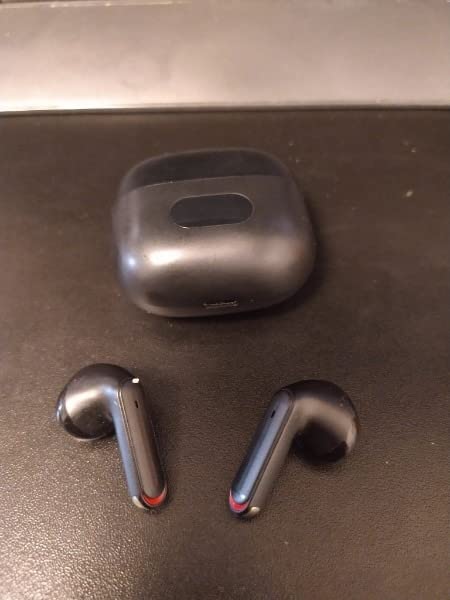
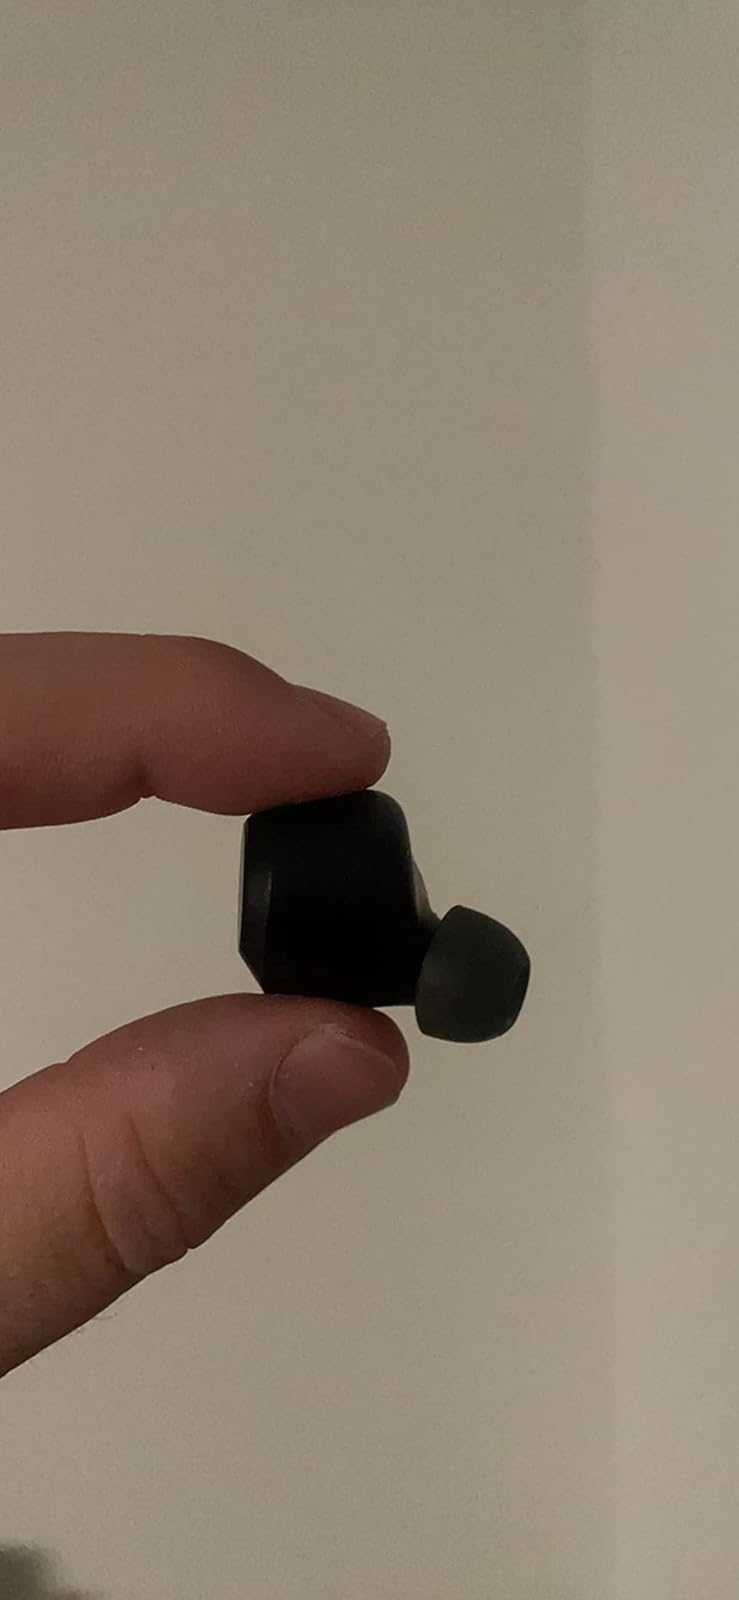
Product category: earbuds
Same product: no